Stargate Atlantis season 1

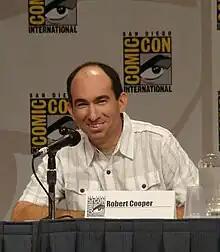
Cooper, writer and executive producer for the show with Wright

For "Rising", the Pemberton Glacier in British Columbia doubled for Antarctica during the opening flying sequence. Simon, Elizabeth's fiancé in "Rising" and "Home", was played by Garwin Sanford, who had previously played Narim on "Stargate SG-1". Mario Azzopardi makes his return to the "Stargate" franchise in "Thirty-Eight Minutes". He had the distinctive honor of directing the pilot episode of "Stargate SG-1", "Children of the Gods." This is his first time directing an episode of the franchise since the Season 1 Episode "Cor-Ai." Mario Azzopardi (as of December 2006) has only directed Season 1 Episodes of both "SG-1" and "Atlantis". "Thirty-Eight Minutes" is the only episode in both "SG-1" and "Atlantis" to actually occur in real-time; between the opening of the Stargate and the resolution, 38 minutes of screentime do occur. Courtenay J. Stevens, who appears in "Childhood's End", had originally played the role of Lieutenant Elliot in "Stargate SG-1", appearing in the Season 5 episodes "Proving Ground", "Summit" and "Last Stand". Writer Martin Gero compared Ares in "Childhood's End" to a villain in "The Incredibles". In the scene of the final confrontation with Major John Sheppard, he began "monologuing," which is a key feature of villains in the film. The dog that appeared in Dr. Weir's illusion in "Home" is actually owned by actress Torri Higginson who plays her.